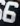
Number: 6